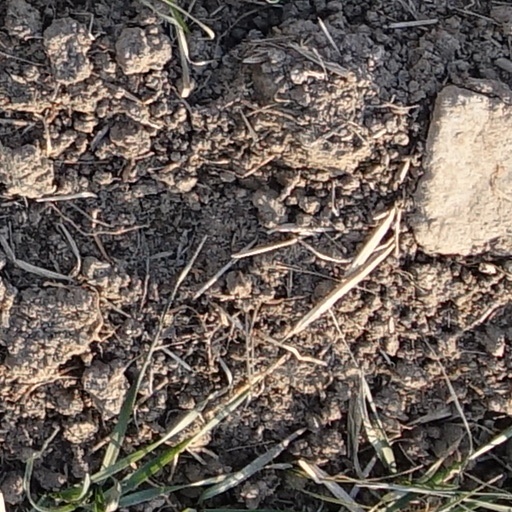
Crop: wheat